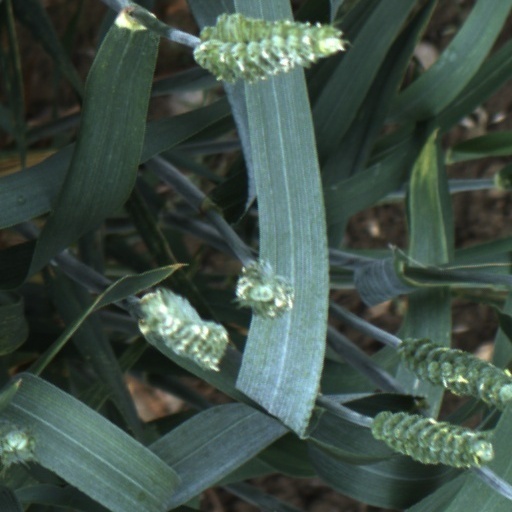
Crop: wheat